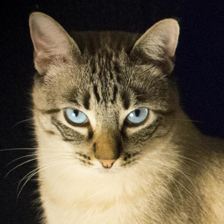
Label: animals